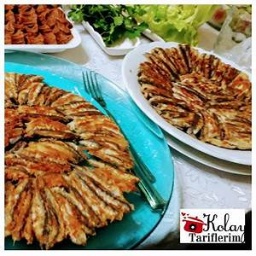
Label: fried_cornbreaded_anchovies